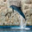
Label: dolphin